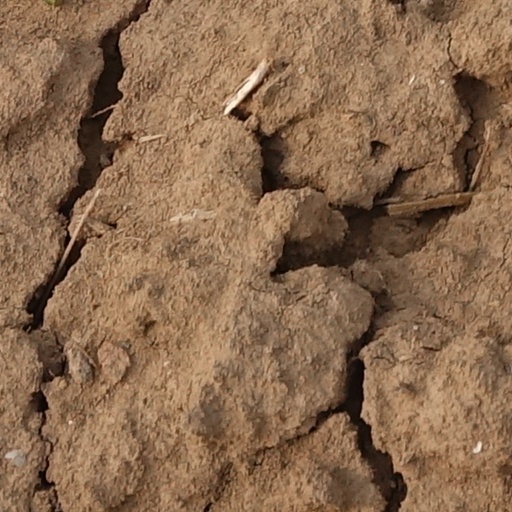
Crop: wheat